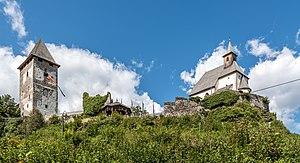
Friesach est une ville autrichienne du district de Sankt Veit an der Glan en Carinthie. C'est la plus ancienne ville dans le pays qui concentre de nombreux bâtisses médiévales.